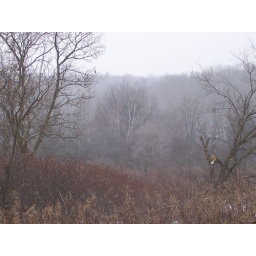
white tree in winter